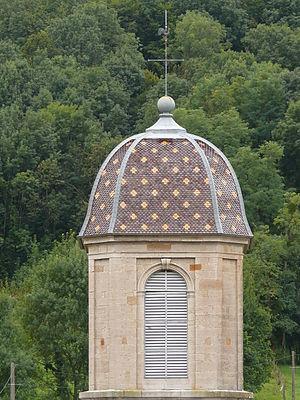
Clocher de l'église de Chariez (Haute-Saône), datant des années 1780. Monument historique
L'église de Chariez est l'église paroissiale de ce village, dans le département de la Haute-Saône.
Le clocher comtois se caractérise par son aspect de clocher-porche surmonté d'un dôme à l'impériale. Il a été édifié en nombre lors de la reconstruction des églises franc-comtoises au XVIIIᵉ siècle : on compte près de 700 clochers de ce type dans la province, ce qui représente plus du tiers des communes de Franche-Comté.